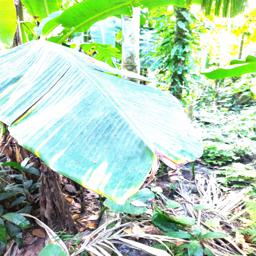
Label: JAHAJI LEAF